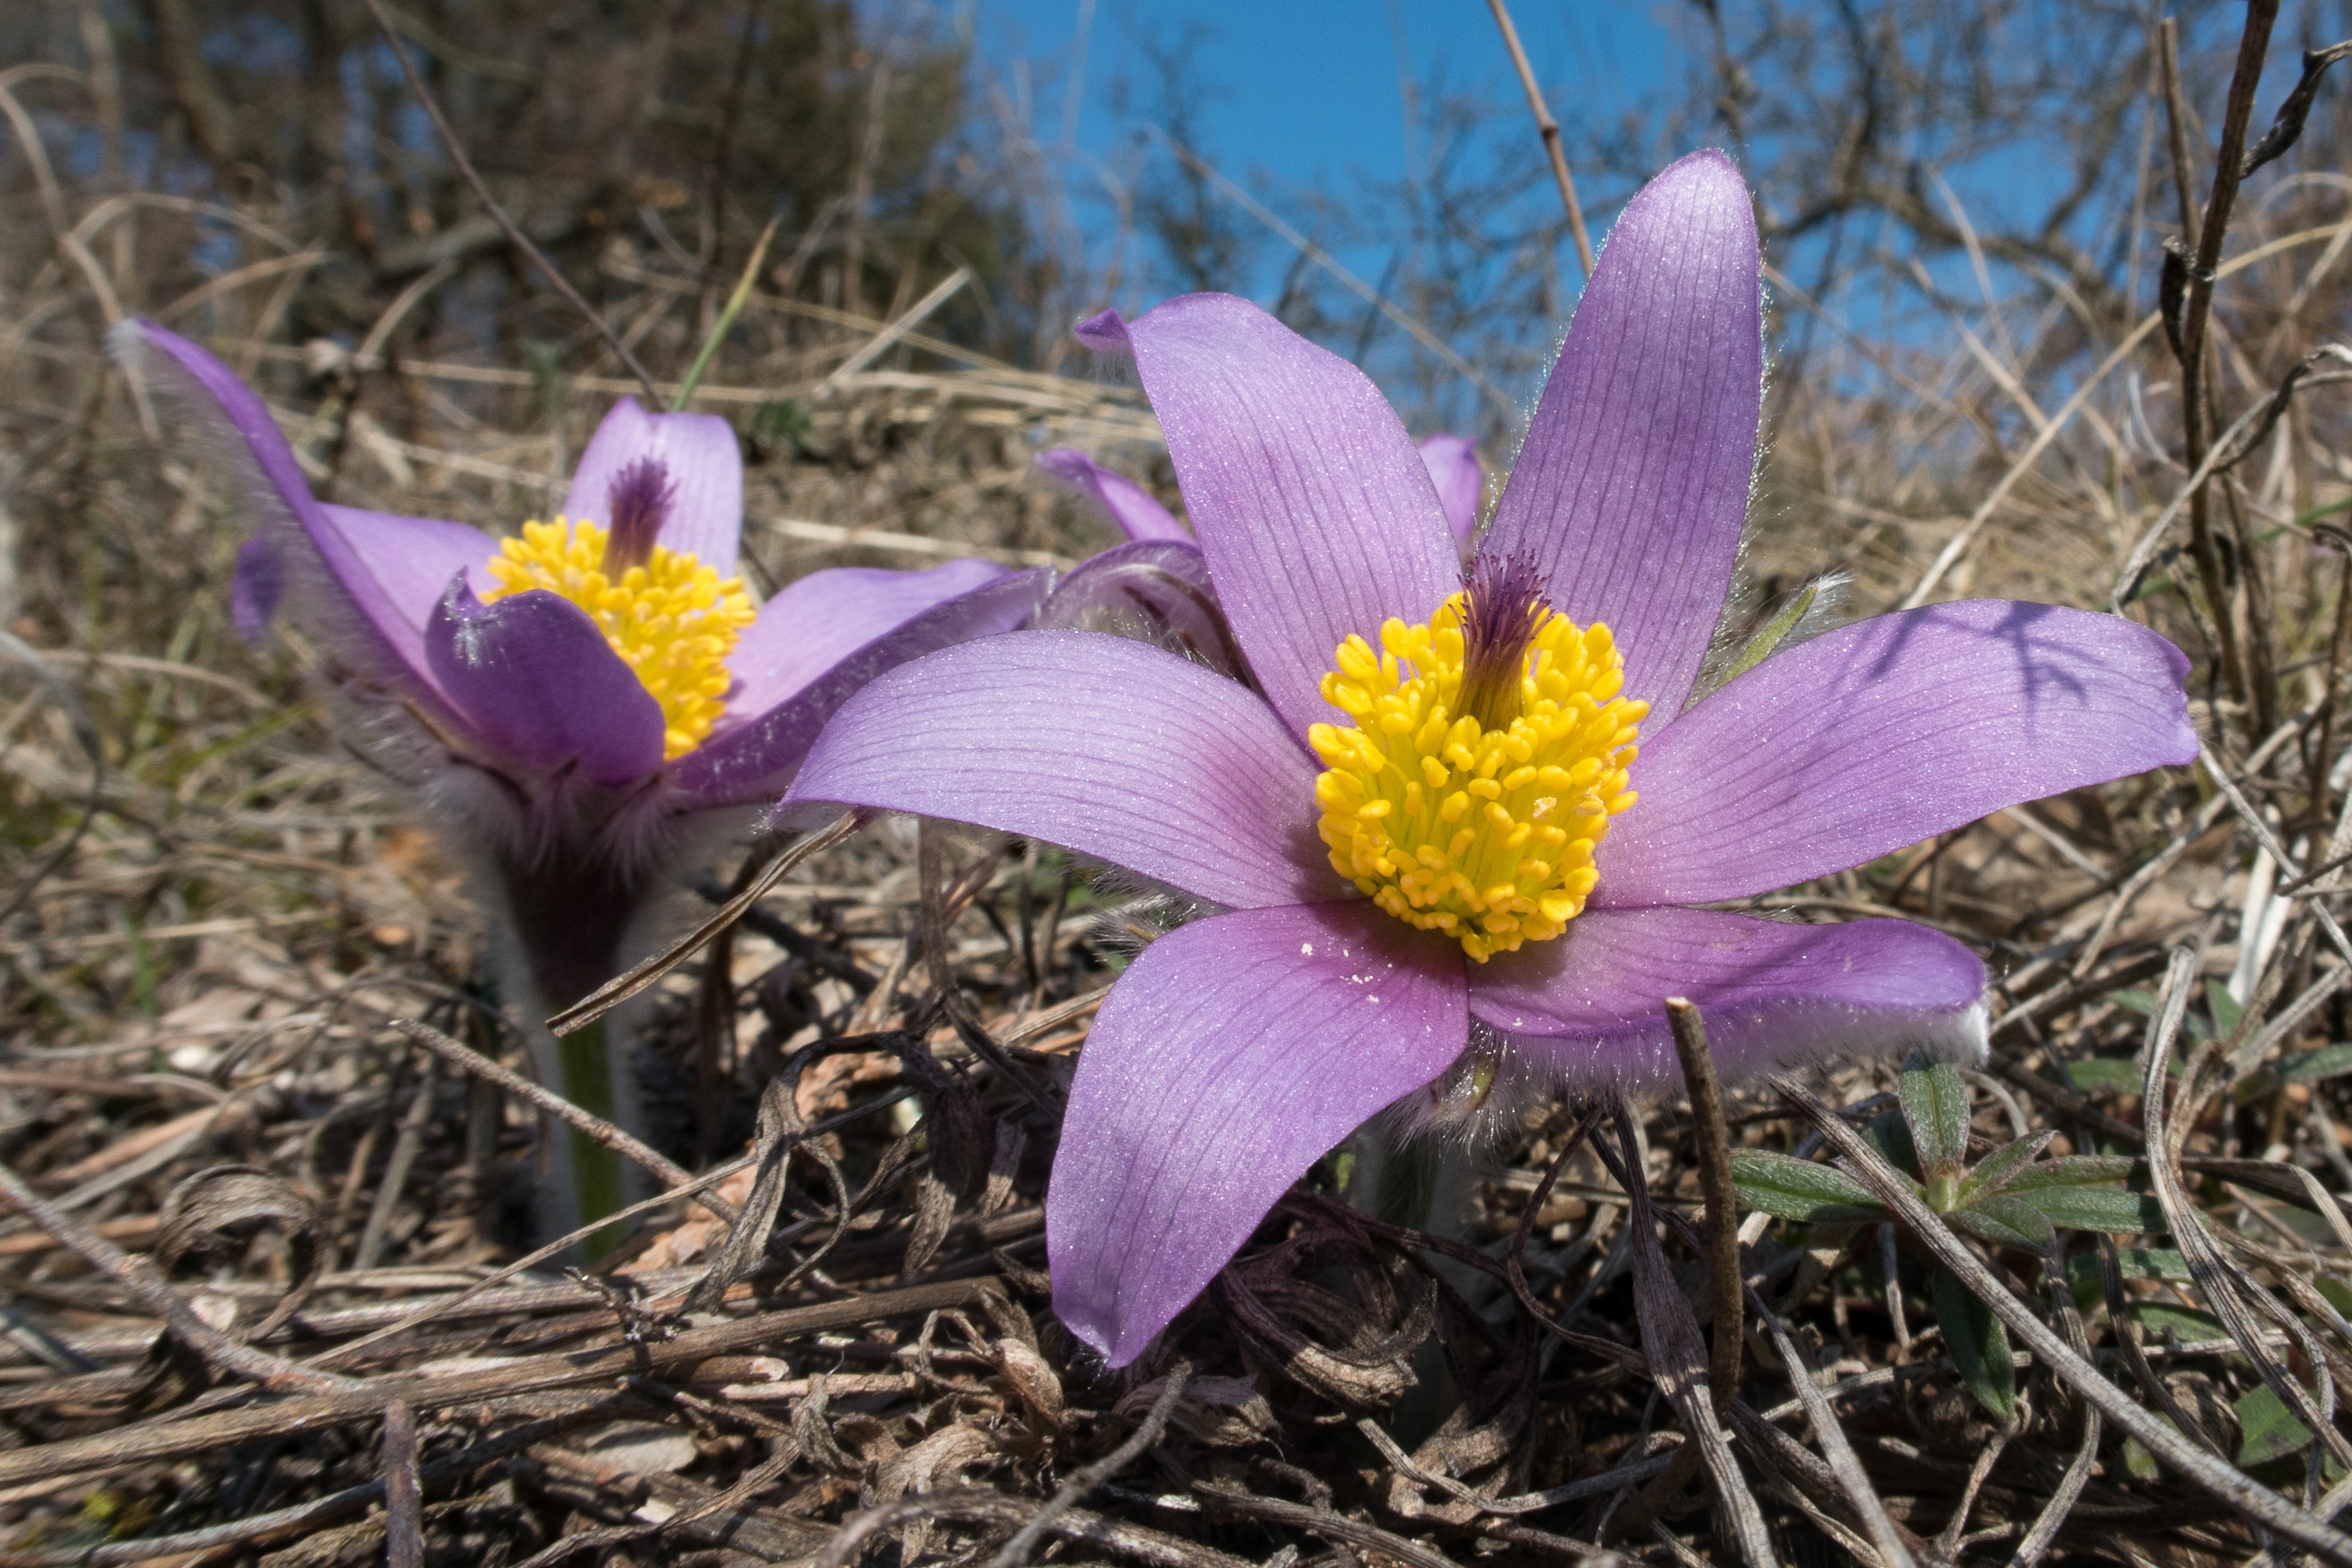
nature, blossom, plant, flower, petal, bloom, spring, botany, flora, wildflower, hairy, crocus, pasqueflower, pasque flower, pulsatilla, flowering plant, land plant, iris family, calochortus